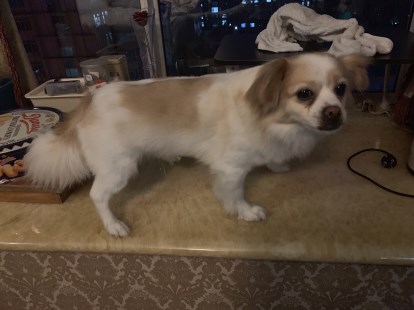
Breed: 480-n000125-Pekinese